Palode

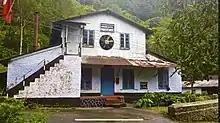

Brimore Marigold Estate is a 900-acre tea, rubber and coffee estate from Palode established by the British in 1880.